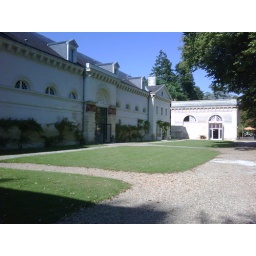
Neoclassical restaurant is located in the former chapel. It is decorated with white cornices and soft yellow walls.